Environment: real
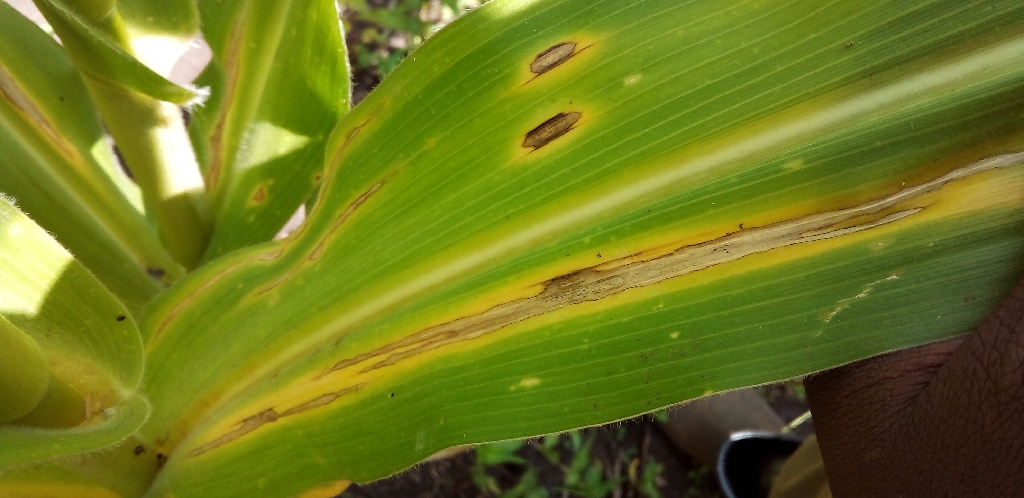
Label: northern_corn_leaf_blight